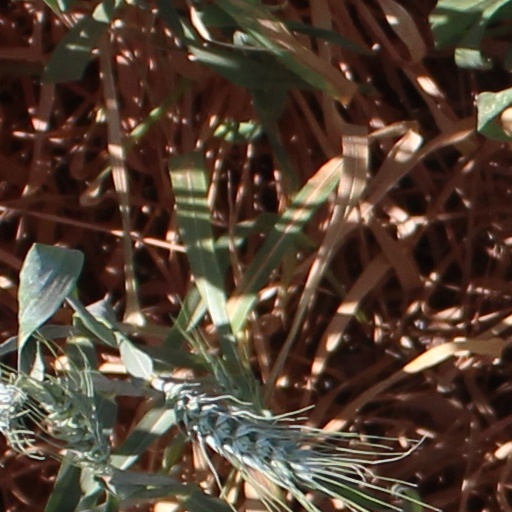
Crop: wheat